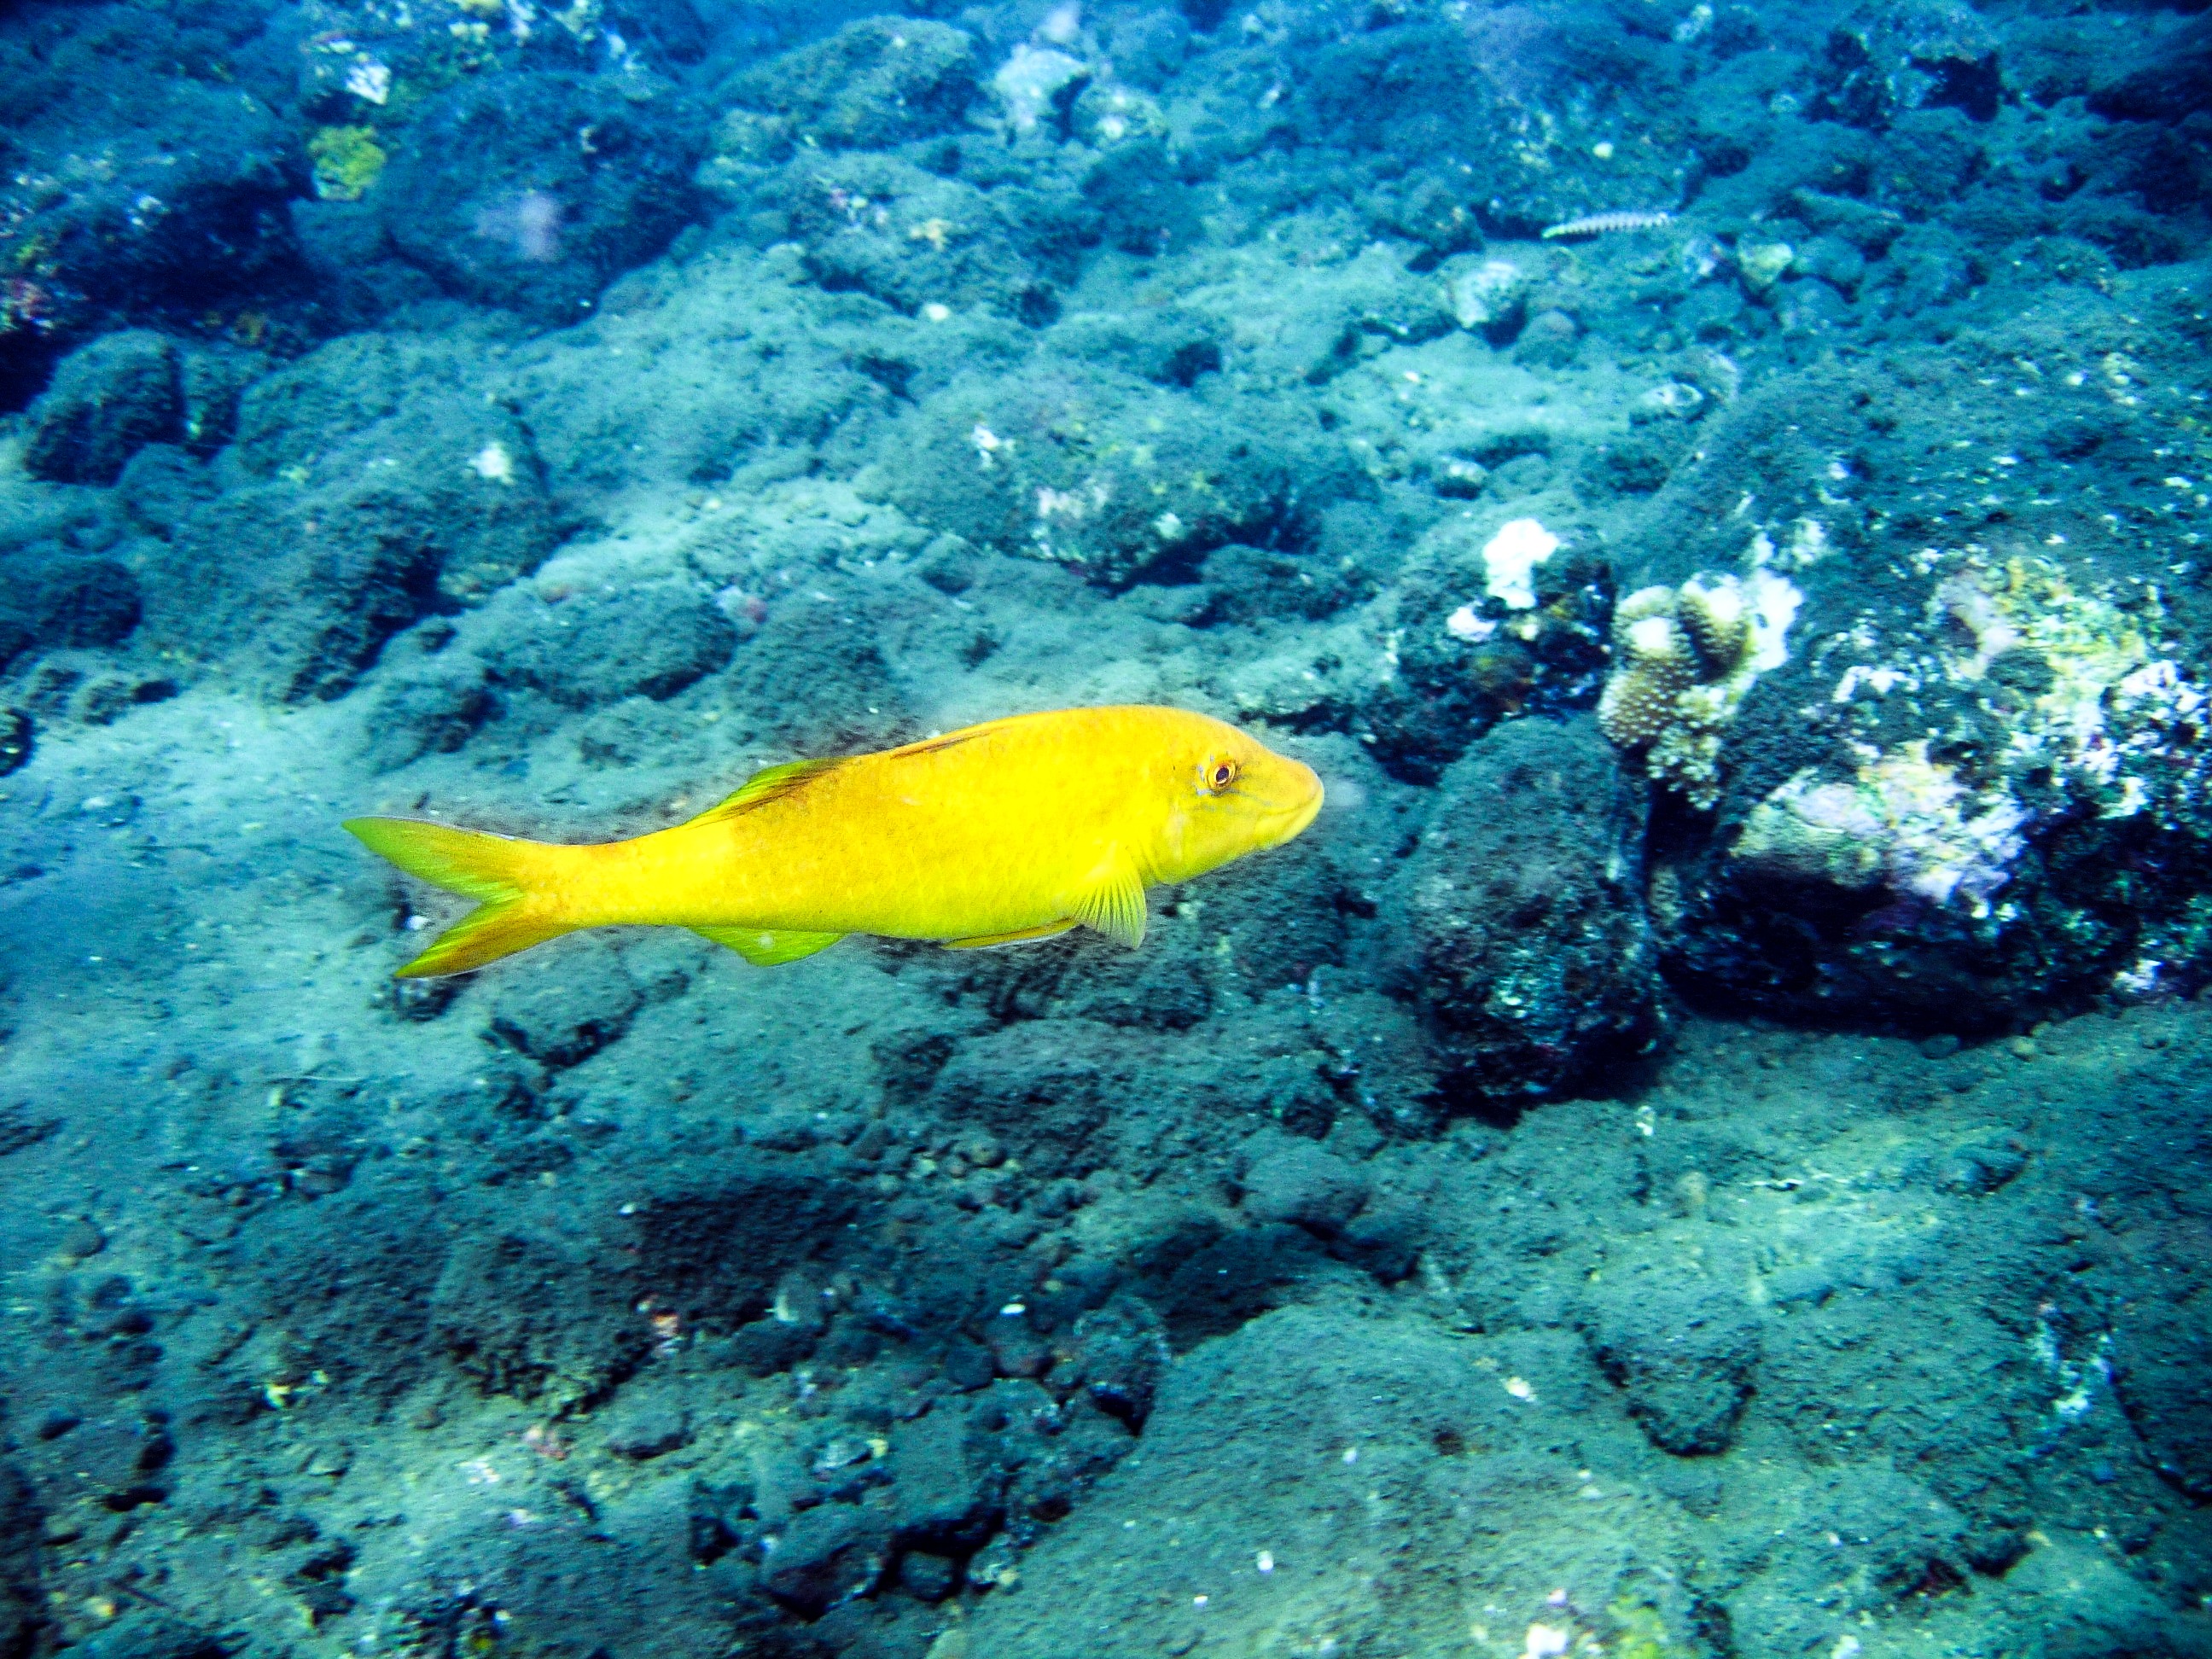
sea, water, ocean, diving, underwater, biology, fish, coral, swimming, coral reef, reef, sports, maldives, water sport, scuba diving, marine biology, coral reef fish